Rawdon, West Yorkshire

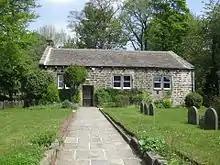
Friends Meeting House of 1697

Rawdon is also home to a Quaker meeting house built in 1697, and the Trinity Church (Baptist, Methodist, United Reform). This is housed in the former Benton Congregational Church (1846), being renamed in 1972 by the three groups who now share it.